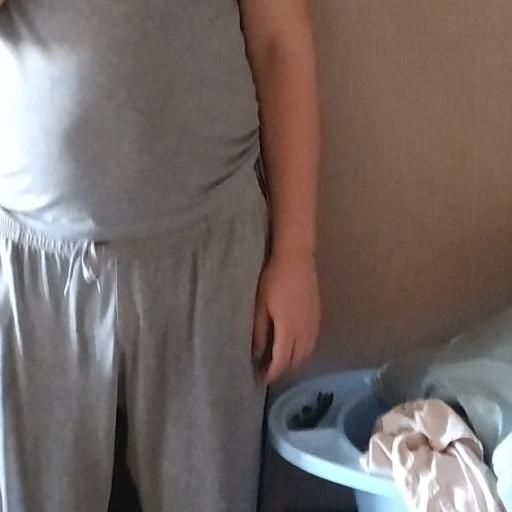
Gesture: no_gesture